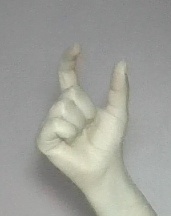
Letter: nun